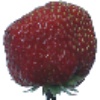
Label: strawberry_wedge